Dunedevil

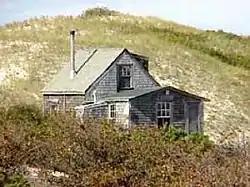
One of the many Dune Shacks of Peaked Hill Bars Historic District in Massachusetts. Jacob Bannon spent a week creating music and art in a shack much like this one.

After nearly 30 years of creating music for Converge, Supermachiner and Irons, in addition to creating artwork not limited to album covers for dozens of bands, Jacob Bannon had an epiphany. "I've had a lot of things going on in my life in the past couple of years that have made me realize that time is not infinite. The songs that you create, the art that you create, needs to go to the public if that is the intention." Over his career, Bannon created music that was never publicly released, but started to change his mind about these methods. "When I kept writing songs and filing them away and not sharing them with people, that was doing me a disservice creatively, so I'm now at a point in my life where I just want to get it out to people."